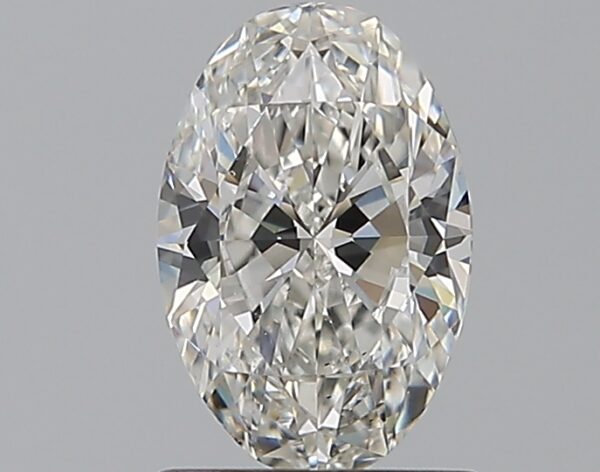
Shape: oval
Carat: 1
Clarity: VS2
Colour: F
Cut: EX
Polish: EX
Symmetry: EX
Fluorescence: M
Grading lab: GIA
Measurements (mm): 8.23 x 5.46 x 3.34